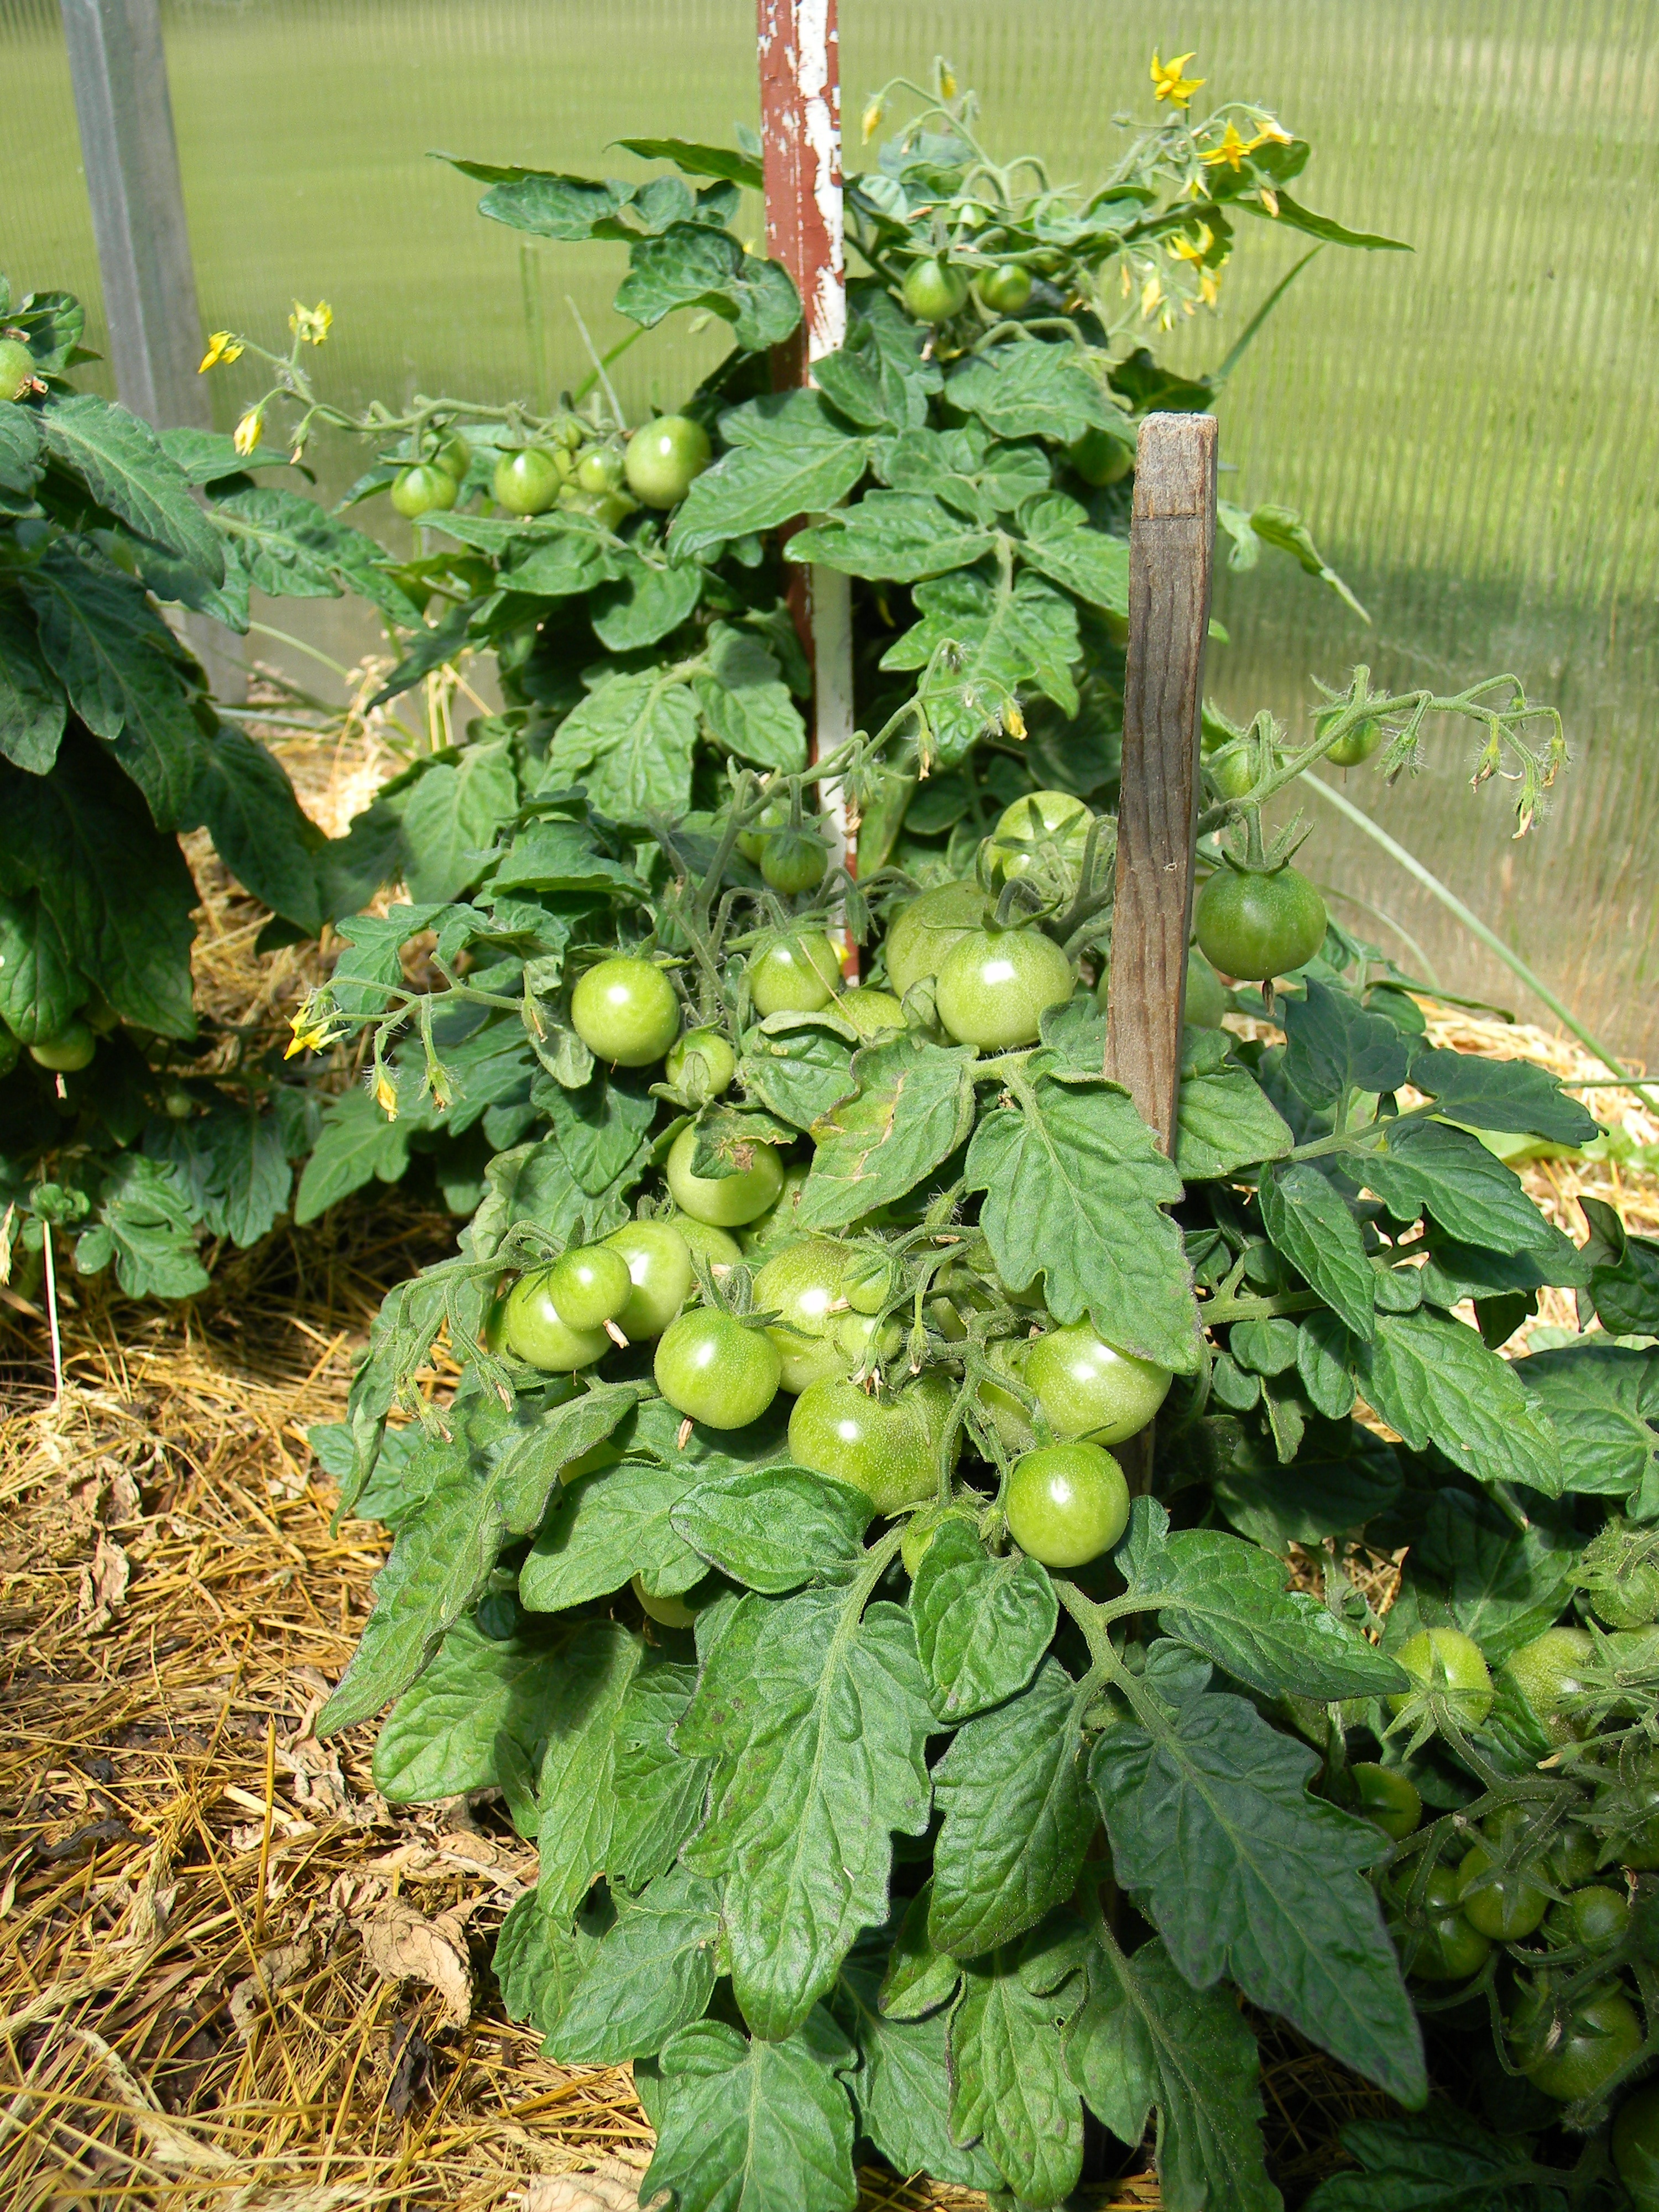
plant, flower, food, produce, vegetable, agriculture, garden, greenhouse, gourd, tomato, nutrition, vegetables, tomatoes, why, cherry, vegetarianism, flowering plant, cherry tomatoes, tomatoes close up, the tomatoes on the branch, annual plant, land plant